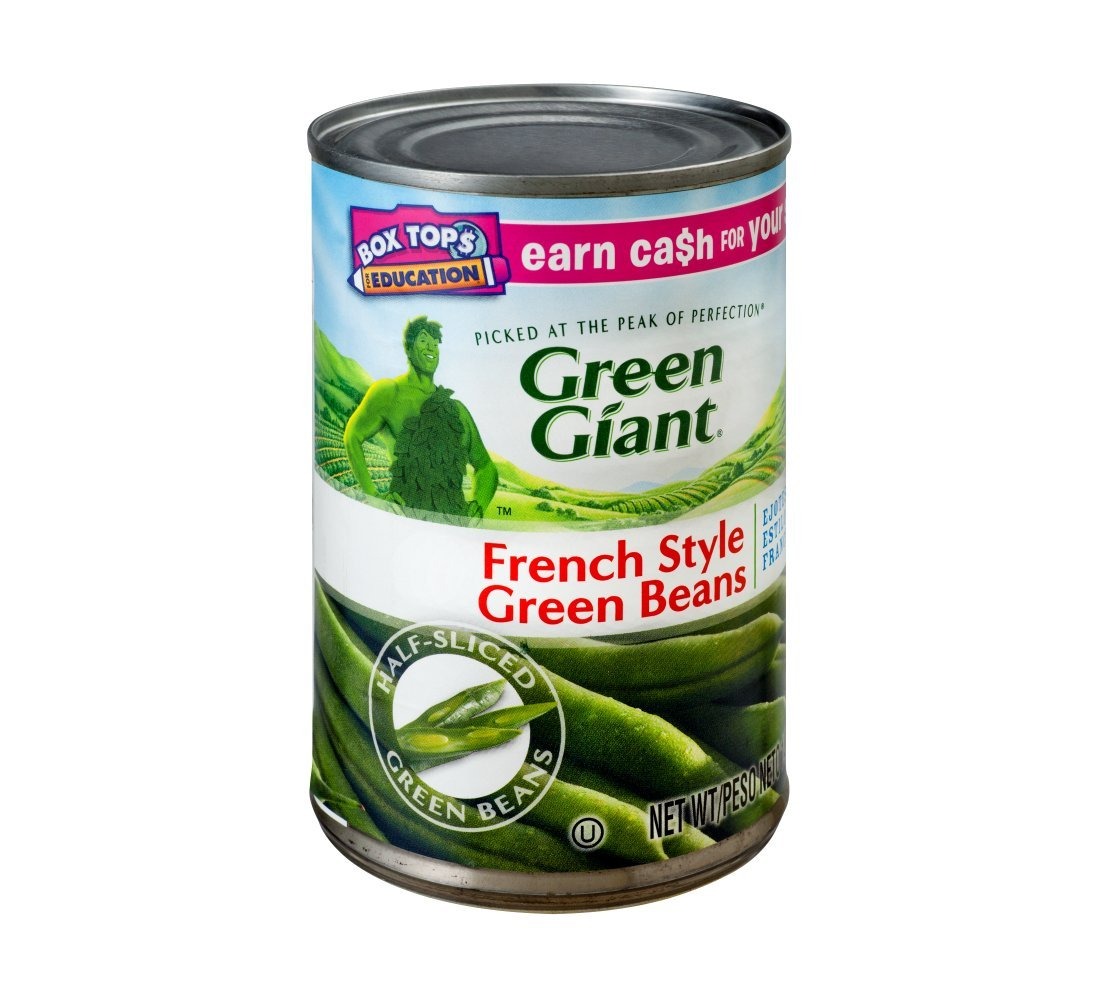
Item Name: Green Giant French Style Green Beans 14.5 oz (Pack of 24)
Bullet Point: 14.5 oz
Product Description: Green Giant French Style Green Beans 14.5 oz (Pack of 24)
Value: 348.0
Unit: Oz

Price: 0.88